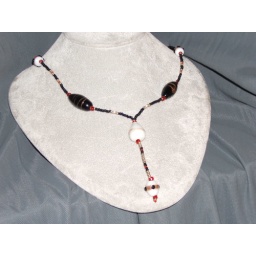
Beautiful lampwork glass beads stand out against a sring of black, gold, white, and red seed beads.